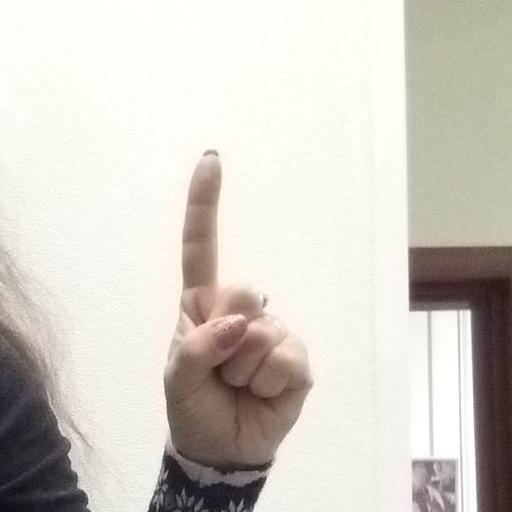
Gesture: one